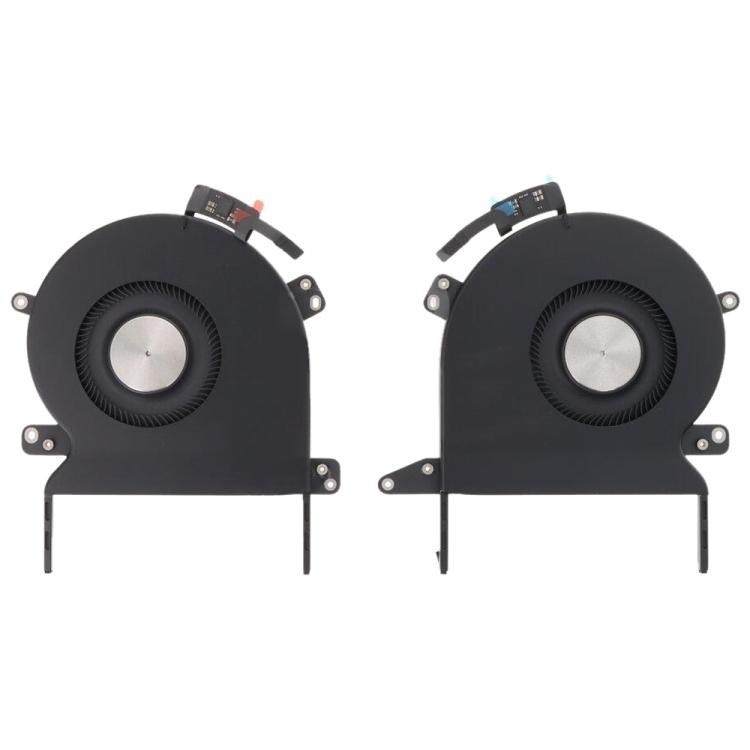
Pour MacBook Pro 16 pouces (2023 A2780 / 2021 A2485) 1 paire de ventilateurs (gauche + droite)
1. Remplacement du ventilateur du processeur pour MacBook Pro 16 pouces (2023 A2780 / 2021 A2485) 2. Remplacez votre pièce cassée, endommagée ou hors d'usage par une pièce neuve. 3. Chaque pièce a été vérifiée et est en bon état avant expédition. 4. Parfaitement adaptée et fonctionnelle. 5. Une installation professionnelle est fortement recommandée.Nous déclinons toute responsabilité en cas de dommages causés à votre appareil lors du remplacement des pièces de rechange.
Brand: DreamCase
Category: Electronics > Electronics Accessories > Computer Components > Computer System Cooling Parts